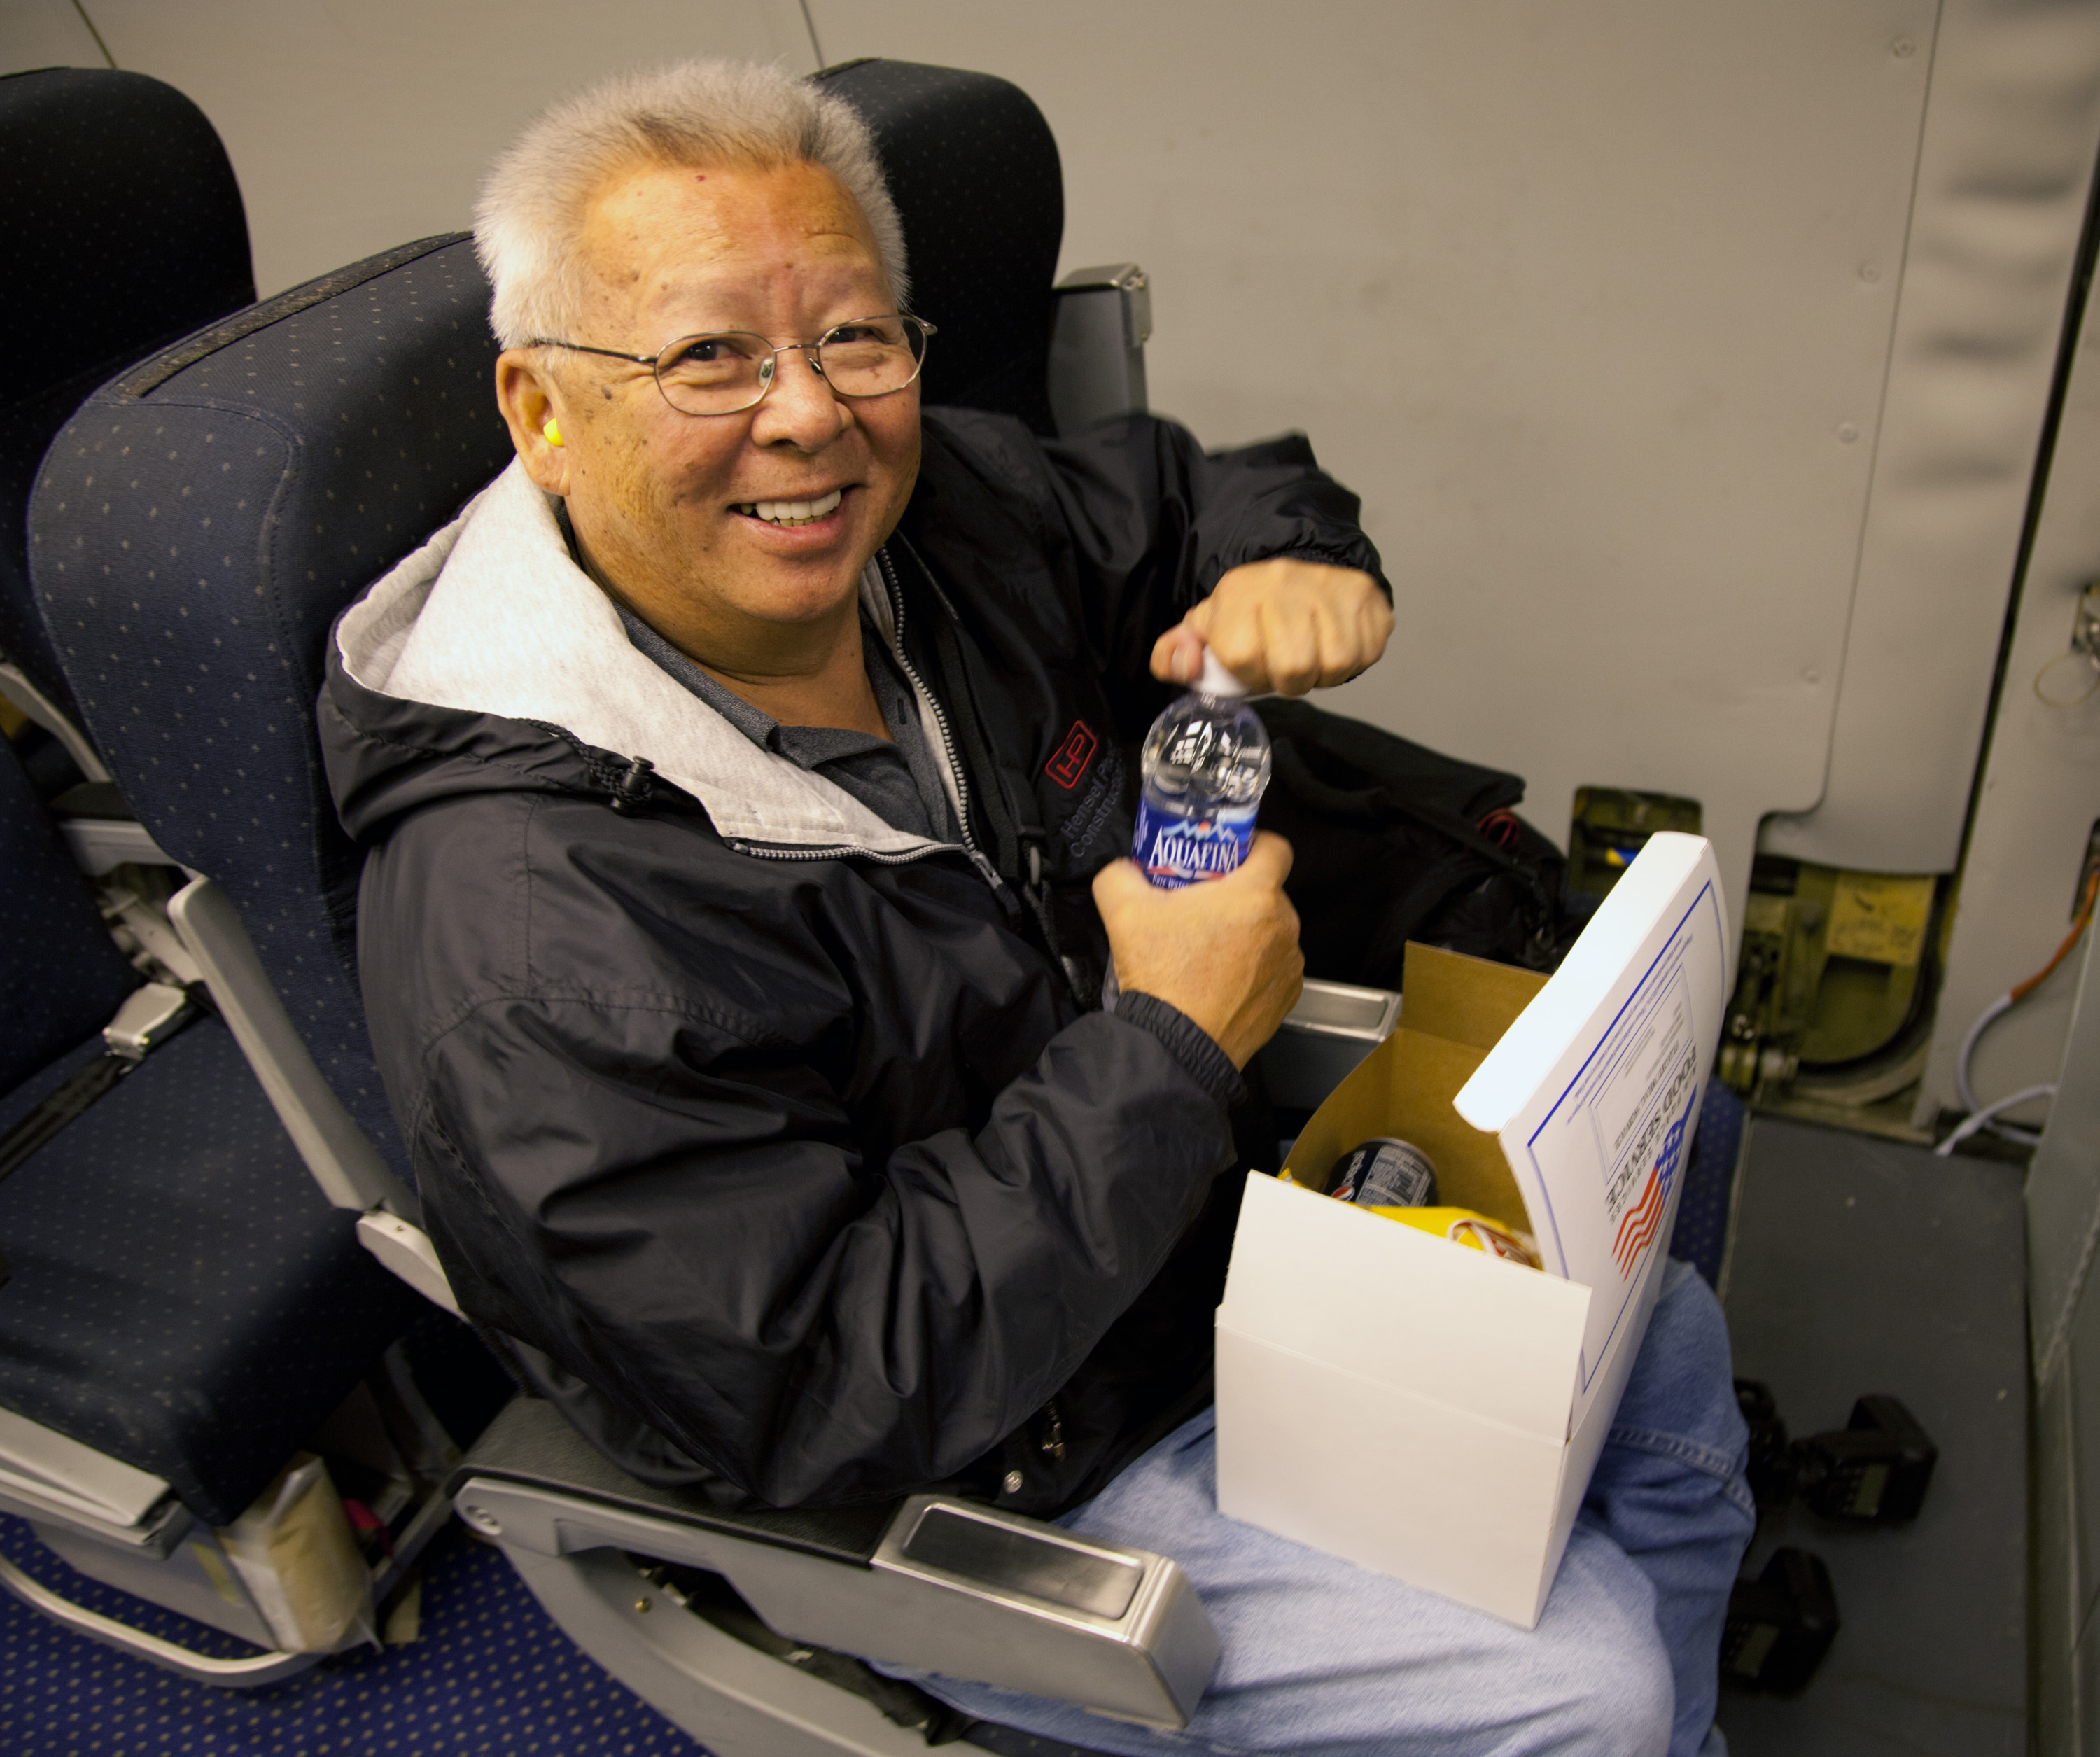
person, profession, solano, travisairforcebase, tafb, ksuu, airexpo